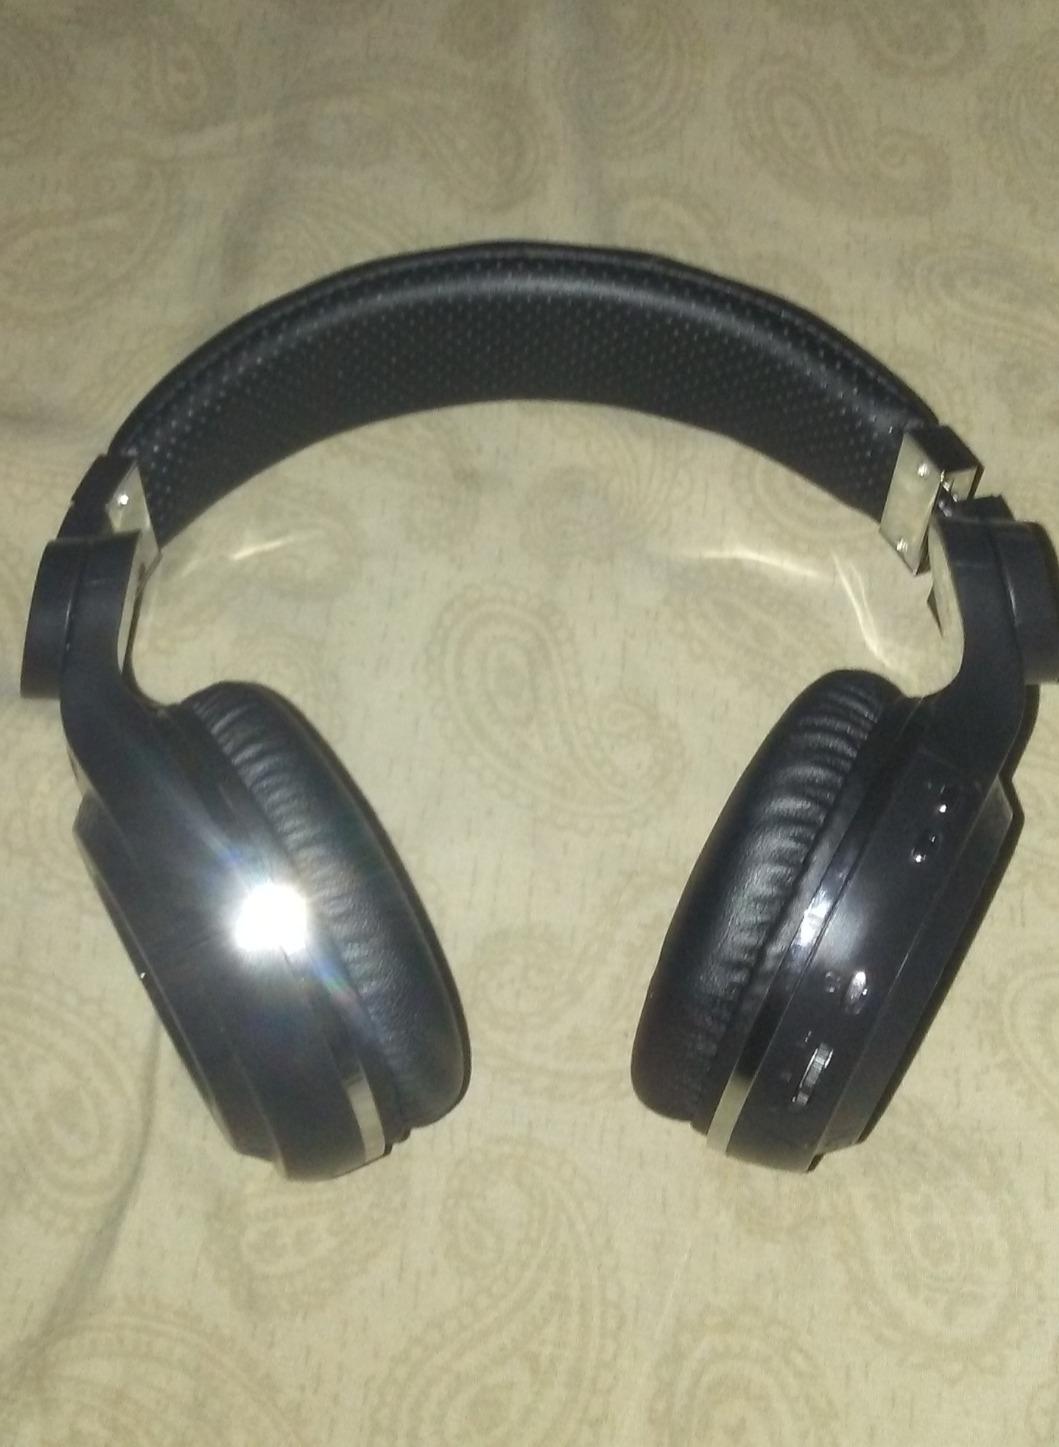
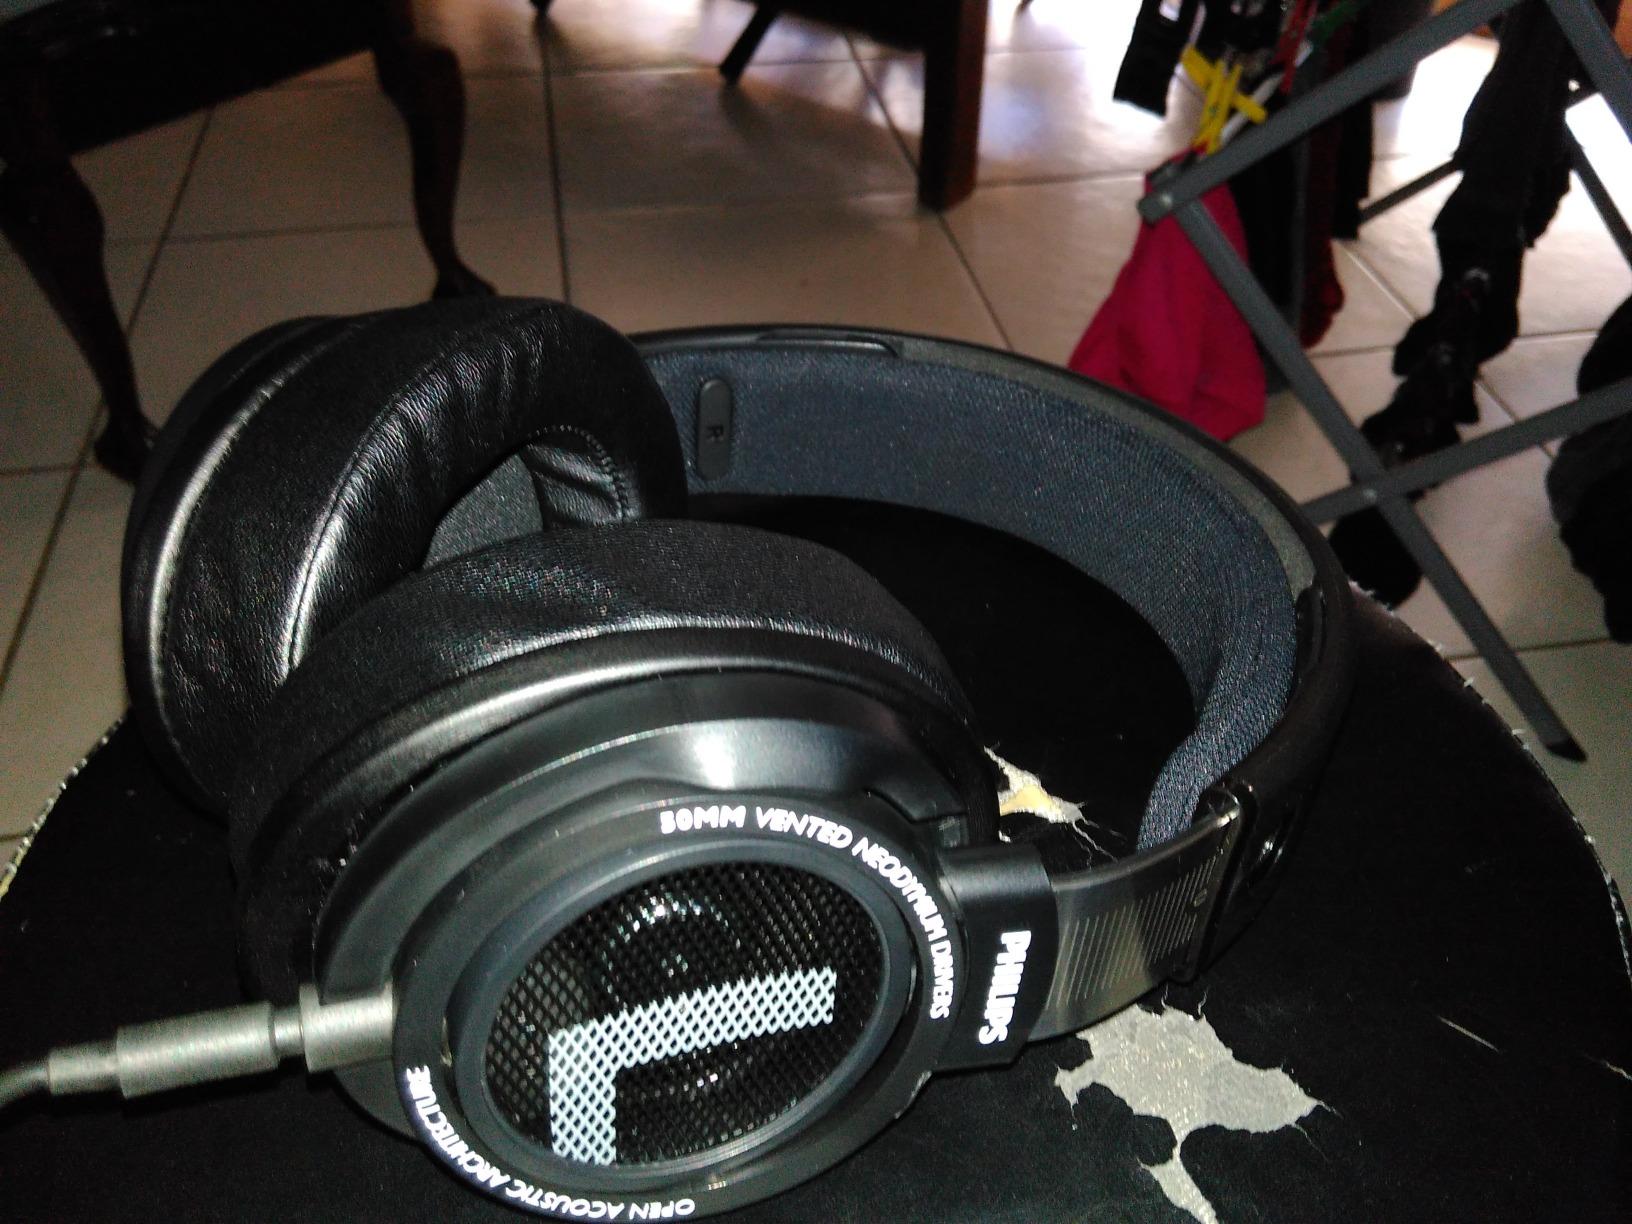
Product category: headphones
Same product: no